Live, virtual, and constructive

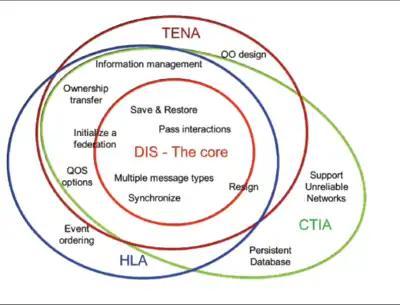
LVC Simulation Architectures Venn Diagram

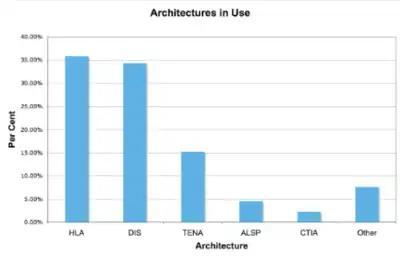
Usage Frequency of Simulation Architectures

Prior to 1990, the field of M&S was marked by fragmentation and limited coordination between activities across key communities. In recognition of these deficiencies, Congress directed the Department of Defense (DoD) to “... establish an Office of the Secretary of Defense (OSD) level joint program office for simulation to coordinate simulation policy, to establish interoperability standards and protocols, to promote simulation within the military departments, and to establish guidelines and objectives for coordination [sic] of simulation, wargaming, and training.” (ref Senate Authorization Committee Report, FY91, DoD Appropriations Bill, SR101-521, pp. 154–155, October 11, 1990) Consistent with this direction, the Defense Modeling and Simulation Office (DMSO) was created, and shortly afterwards many DoD Components designated organizations and/or points of contact to facilitate coordination of M&S activities within and across their communities.